Mishriwala

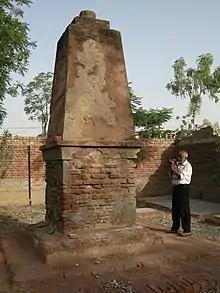
The Anglo-Sikh War Memorial at Mishriwala

The village is well-connected to its neighboring villages Moran Wali, Mandwala, Ghumiara and Chandbaja.